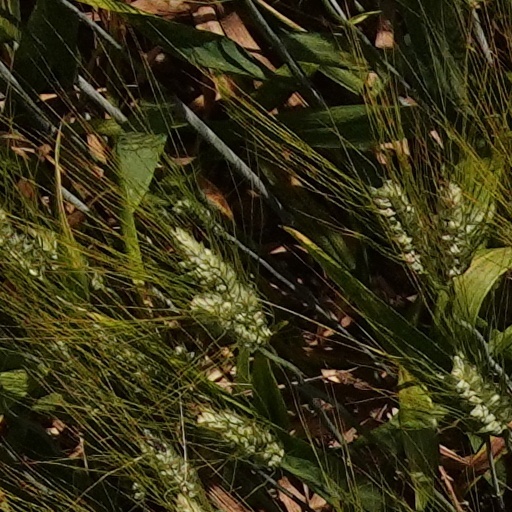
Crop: wheat